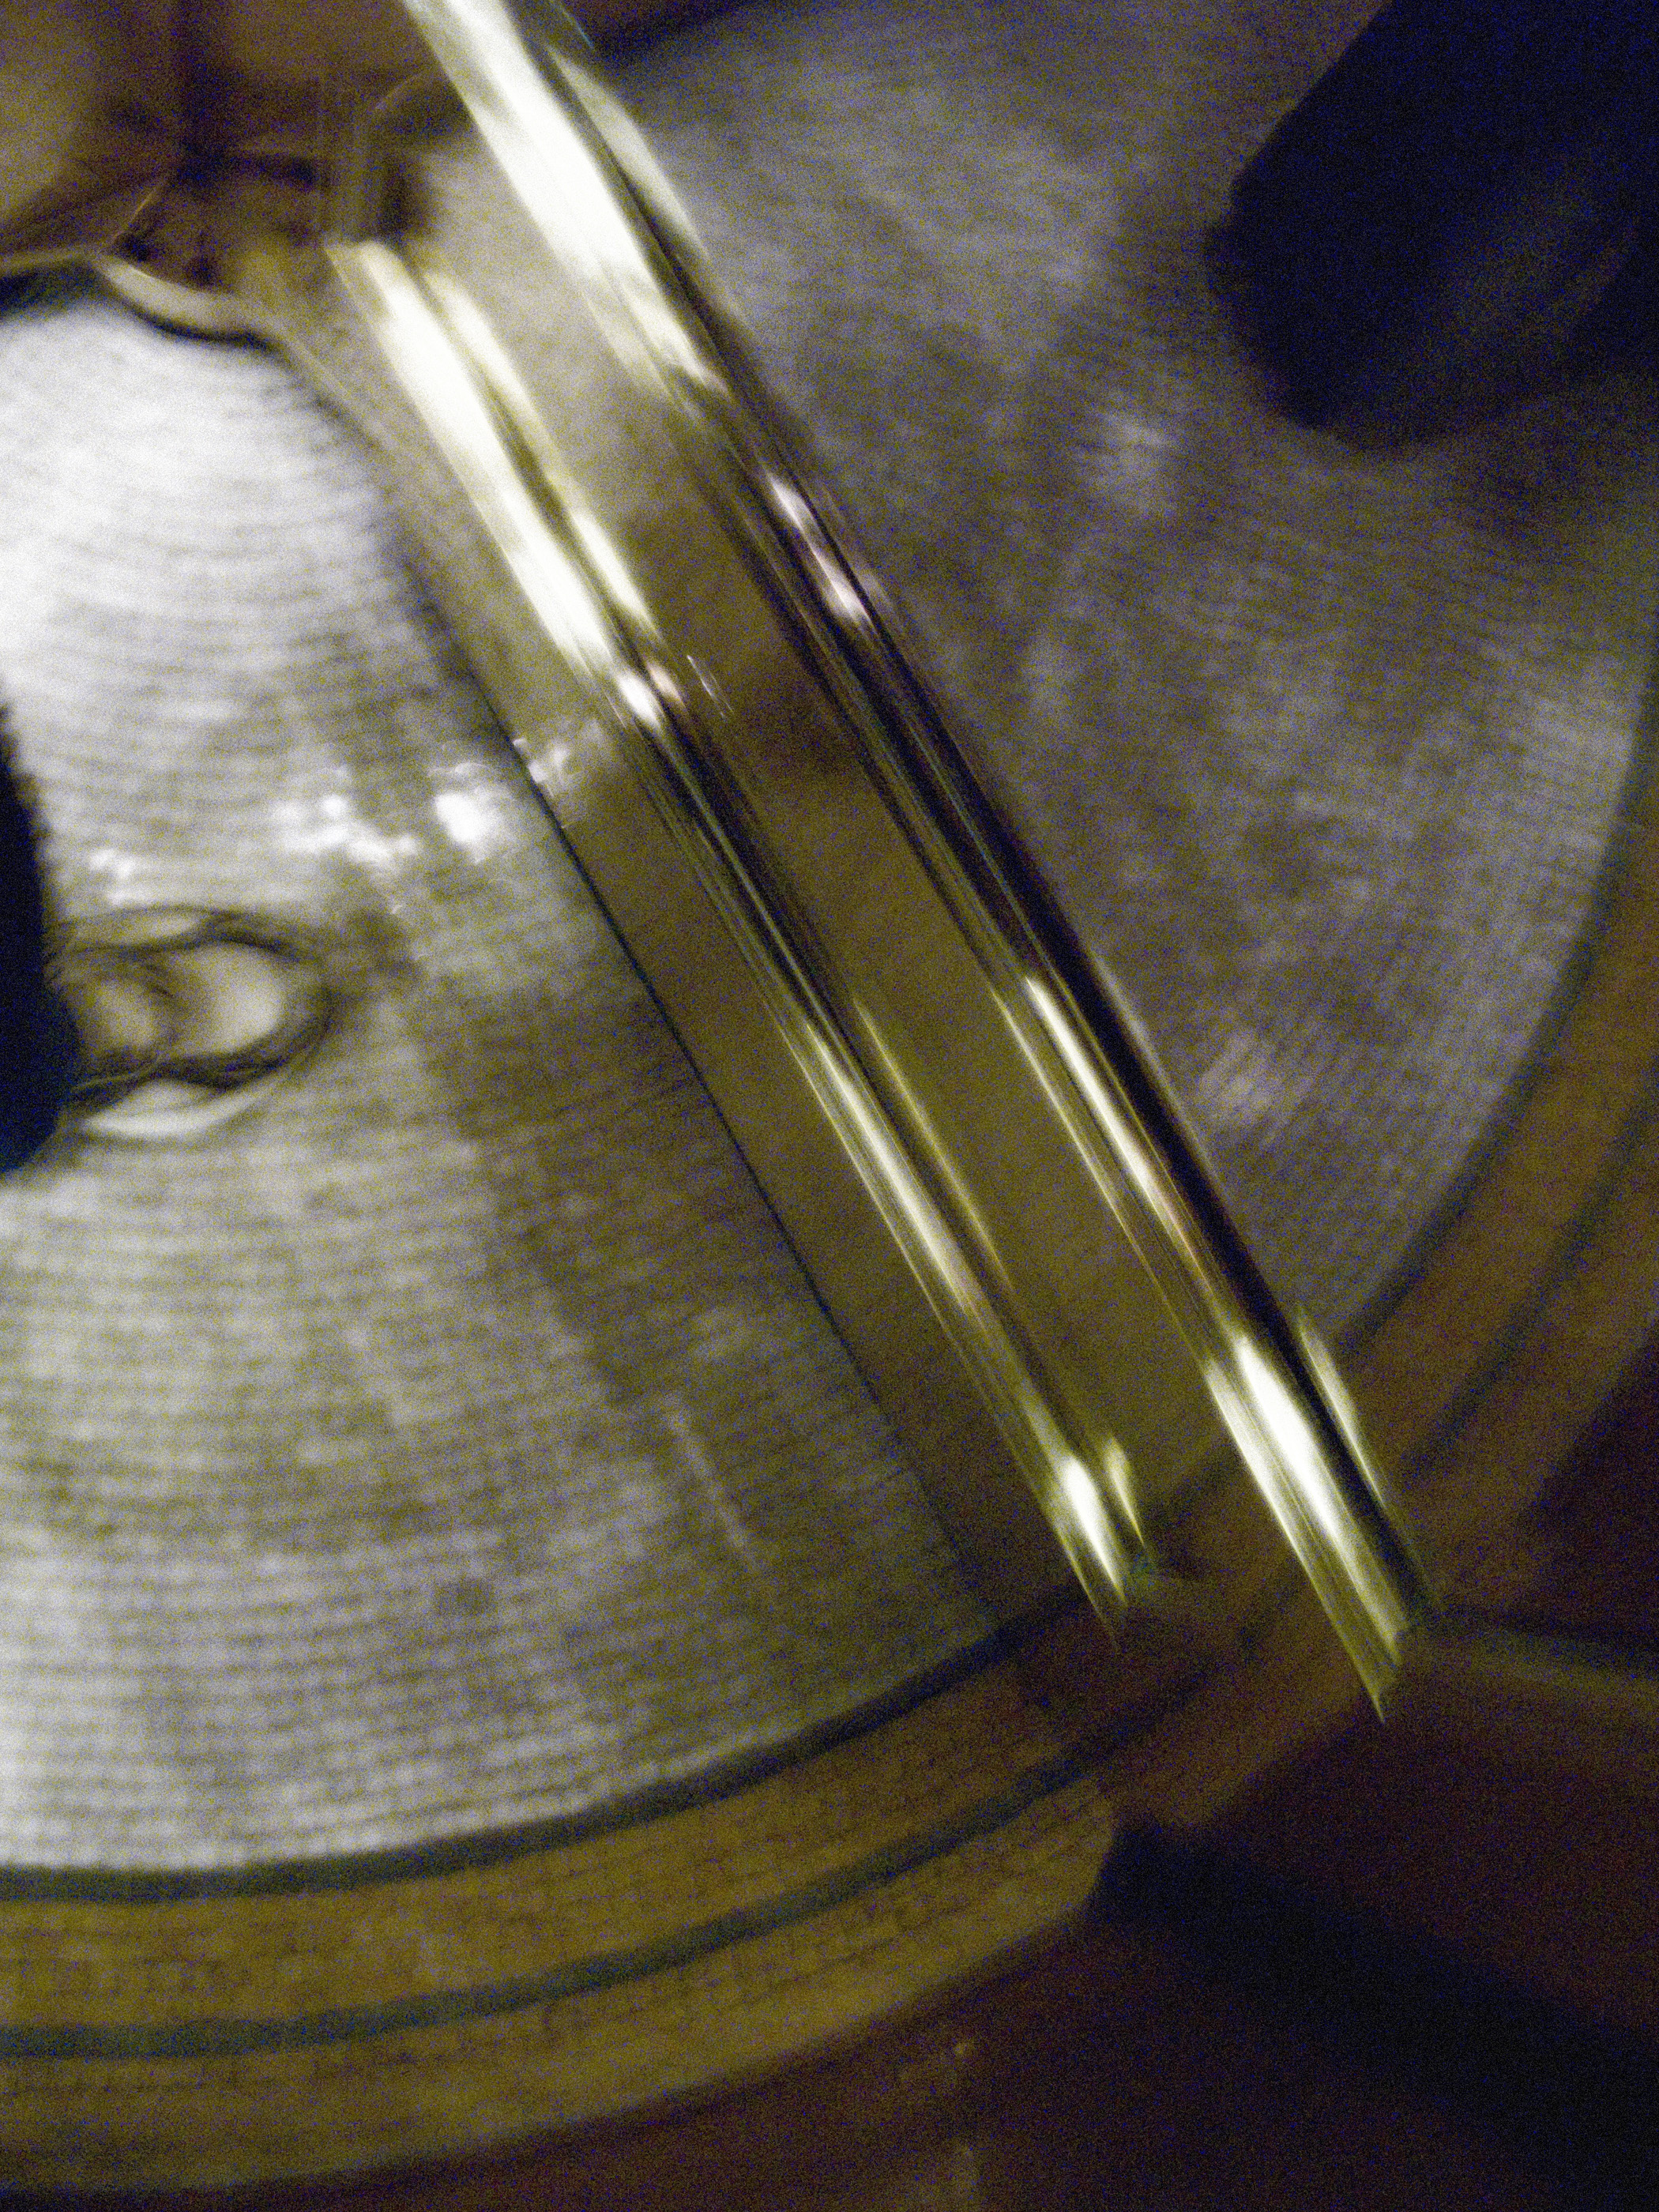
guitar, musical instrument, trombone, washington, dc, violin, trumpet, tuba, brass instrument, man made object, string instrument, bowed string instrument, violin family, plucked string instruments, euphonium